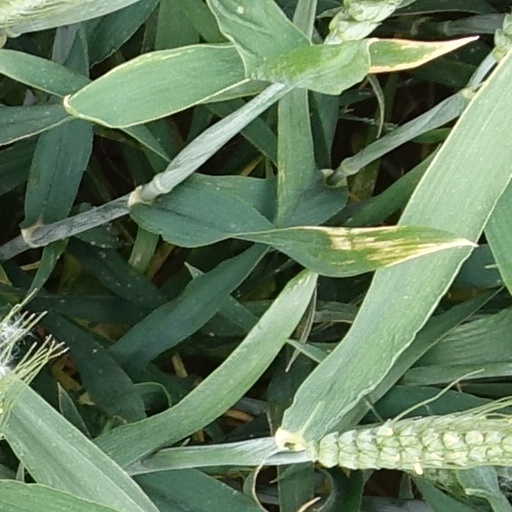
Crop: wheat